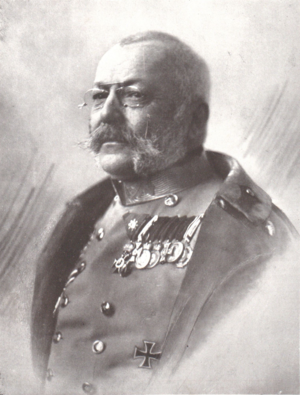
Frederik af Østrig-Teschen
Ærkehertug Frederik, hertug af Teschen var medlem af Huset Habsburg-Lothringen og titulær hertug af Teschen. Ærkehertug Frederik var østrig-ungarsk feltmarskal, hærfører i 1. verdenskrig, storgodsejer og erhvervsmand.